Jenny Mikakos

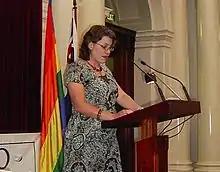
Mikakos in 2006

Mikakos was elected to Northcote City Council in 1993, serving briefly until the Kennett government dismissed all councils in 1994. She was first elected to parliament as the Member for Jika Jika Province in the State of Victoria in September 1999. From 1999 until 2006, she represented the Legislative Council province of Jika Jika. Mikakos' electorate was abolished at the 2006 election as part of major reforms of the Legislative Council introduced after the 2002 election, but she won the second position on the Labor ticket for the replacement electorate, the larger, five-member Northern Metropolitan Region. She was first on the Labor ticket at the 2010, 2014 and 2018 elections.